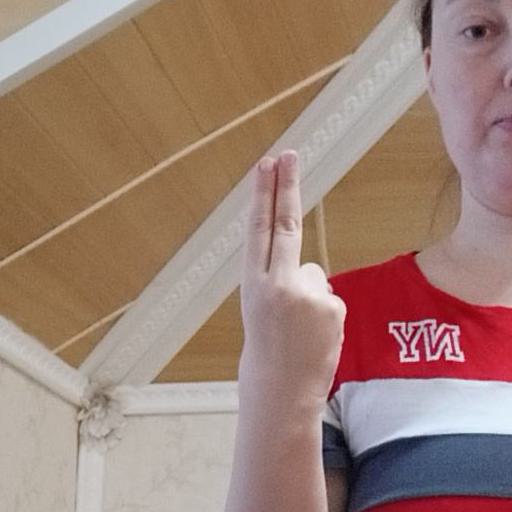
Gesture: two_up_inverted